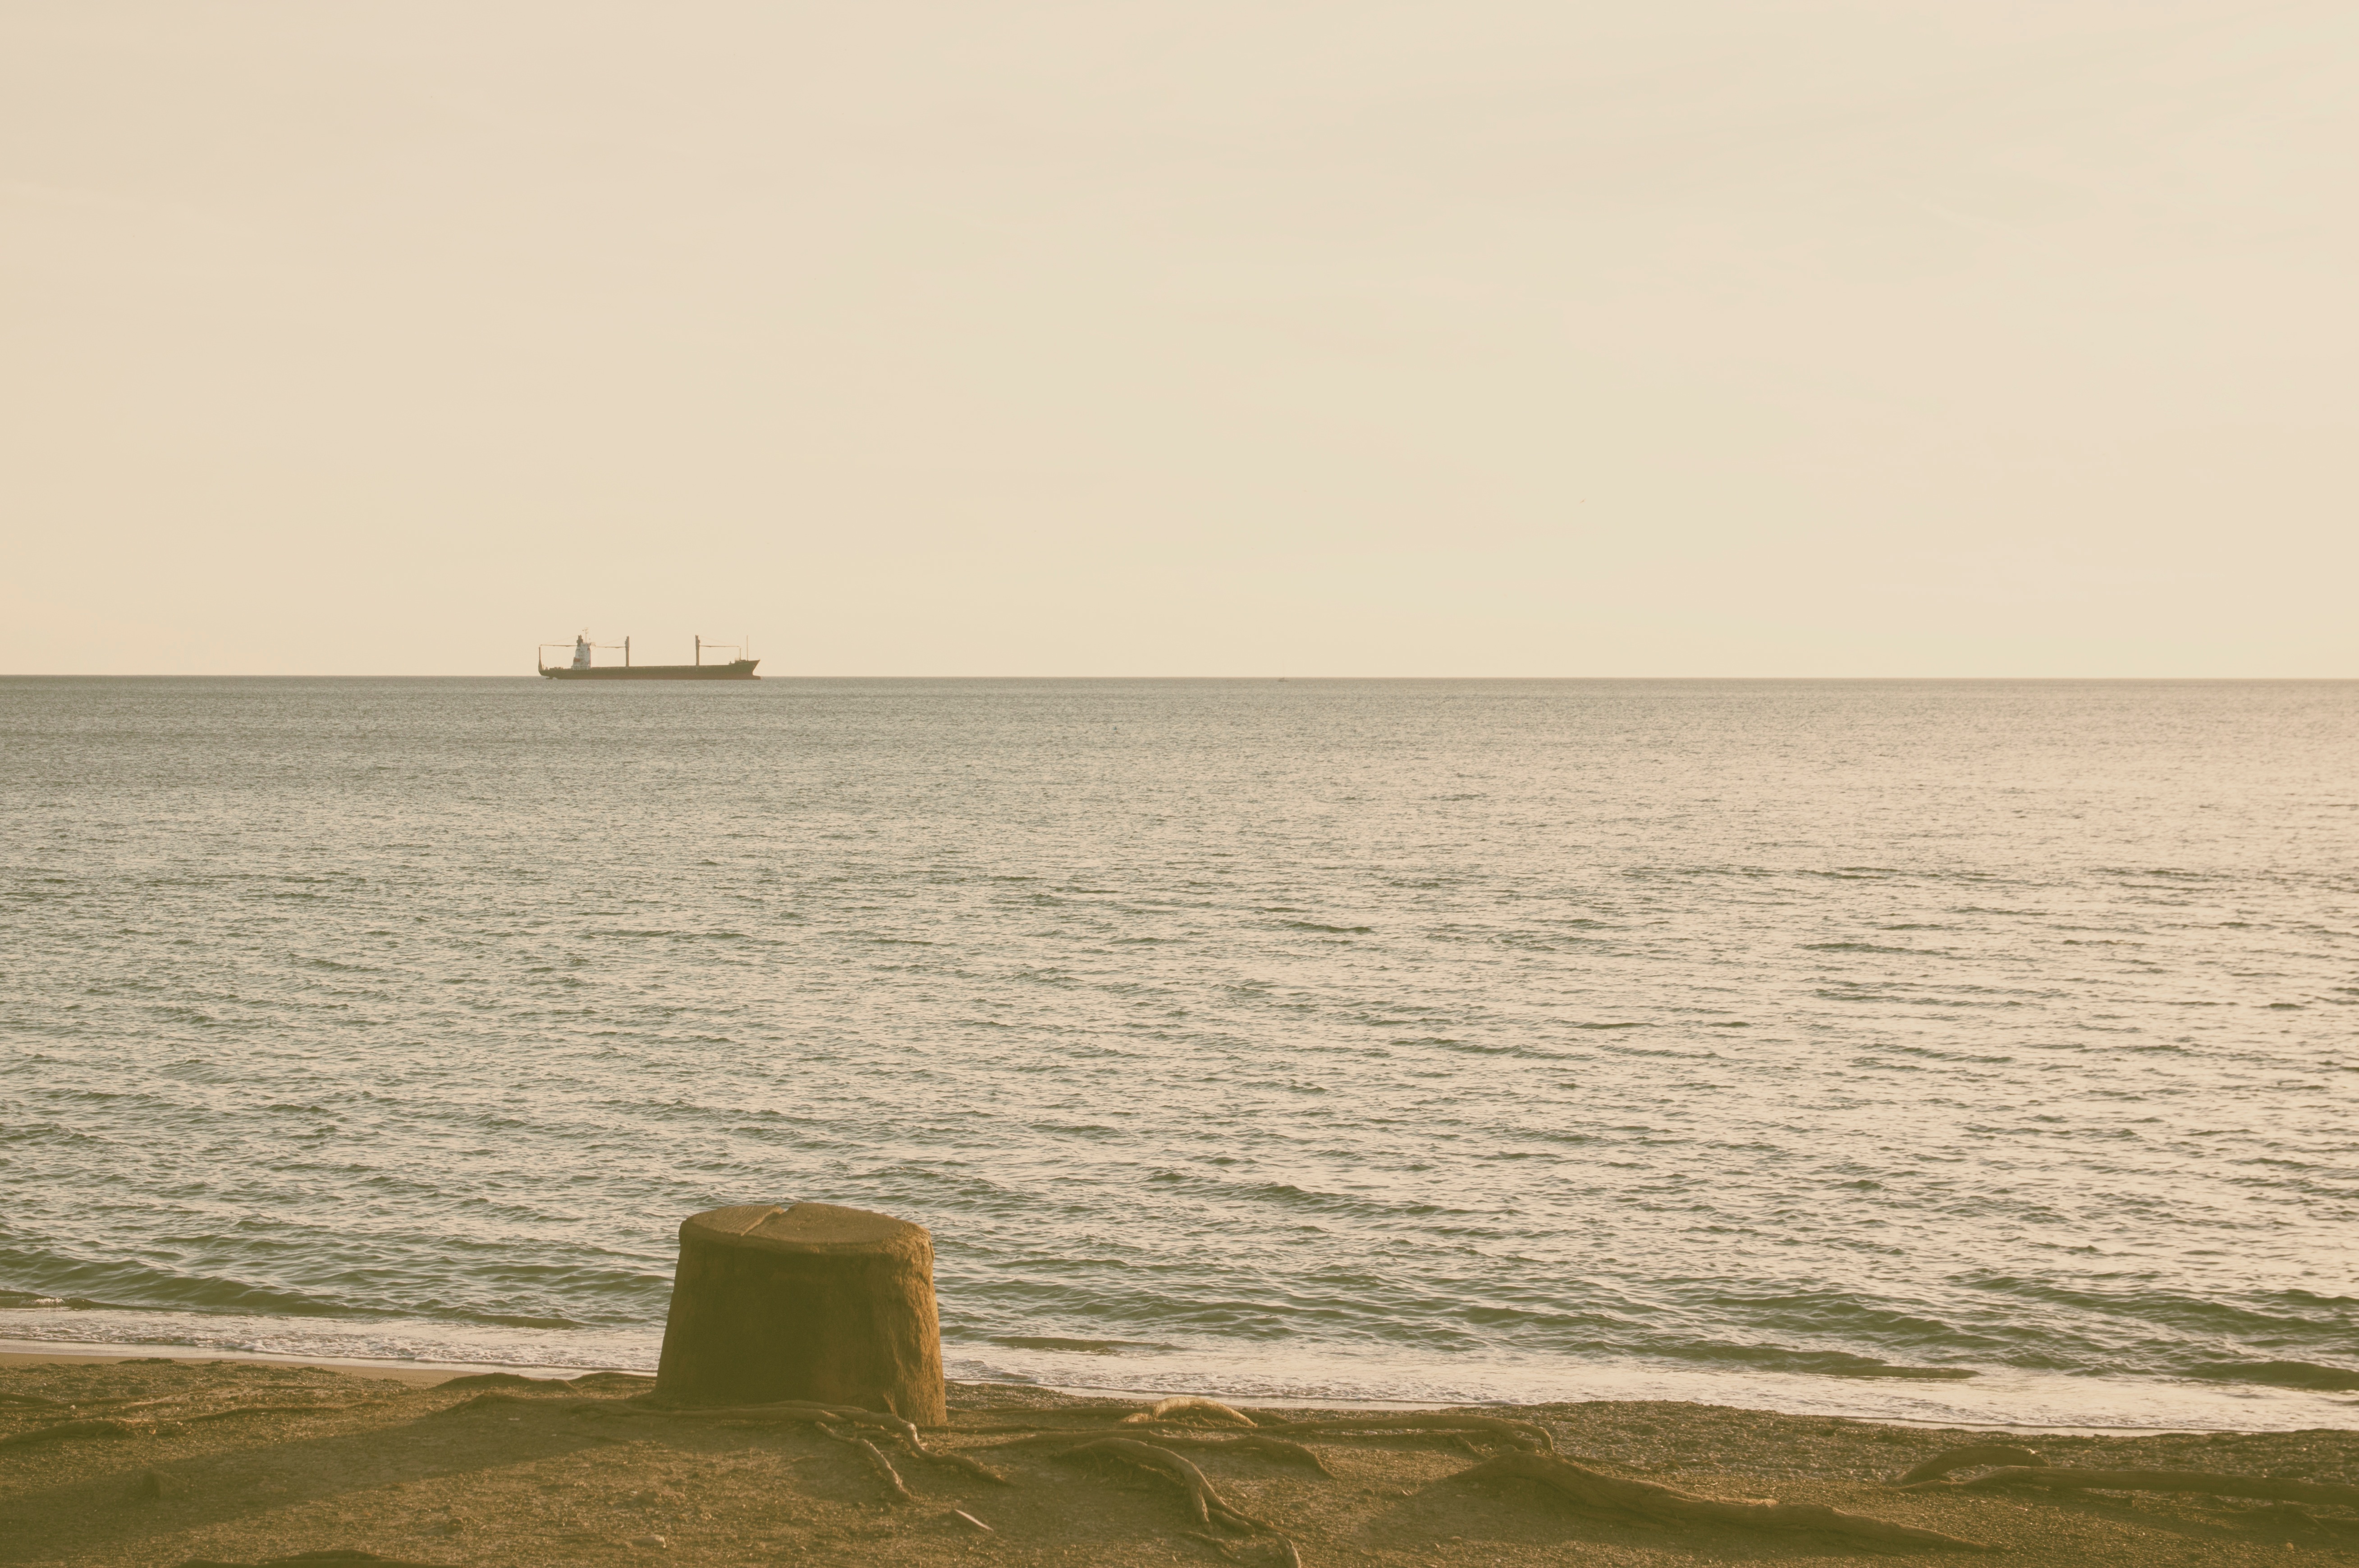
beach, sea, coast, sand, ocean, horizon, morning, shore, wave, bay, terrain, body of water, breakwater, cape, atmospheric phenomenon